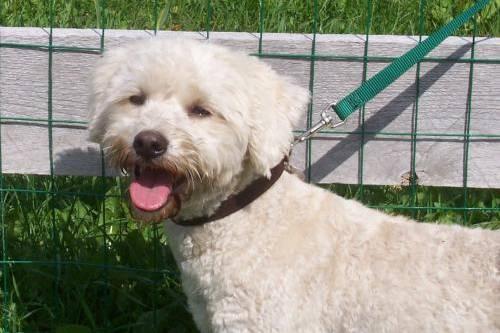
dog